Franciszek Armiński

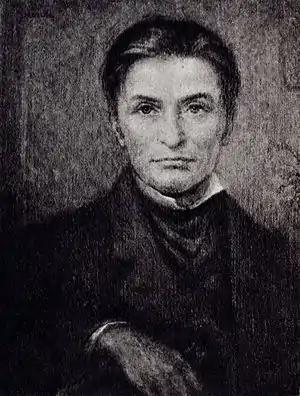
Franciszek Armiński

Franciszek Armiński (born October 2, 1789 in Tymbark – January 14, 1848 in Warsaw) was a Polish astronomer.